Hanna Blomstrand

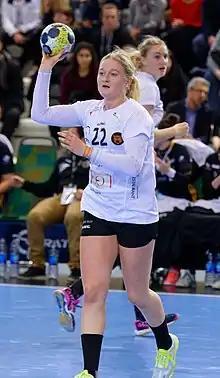
Blomstrand in 2018

Hanna Blomstrand (born 25 August 1996) is a Swedish previous handball player for København Håndbold and the Swedish national team.